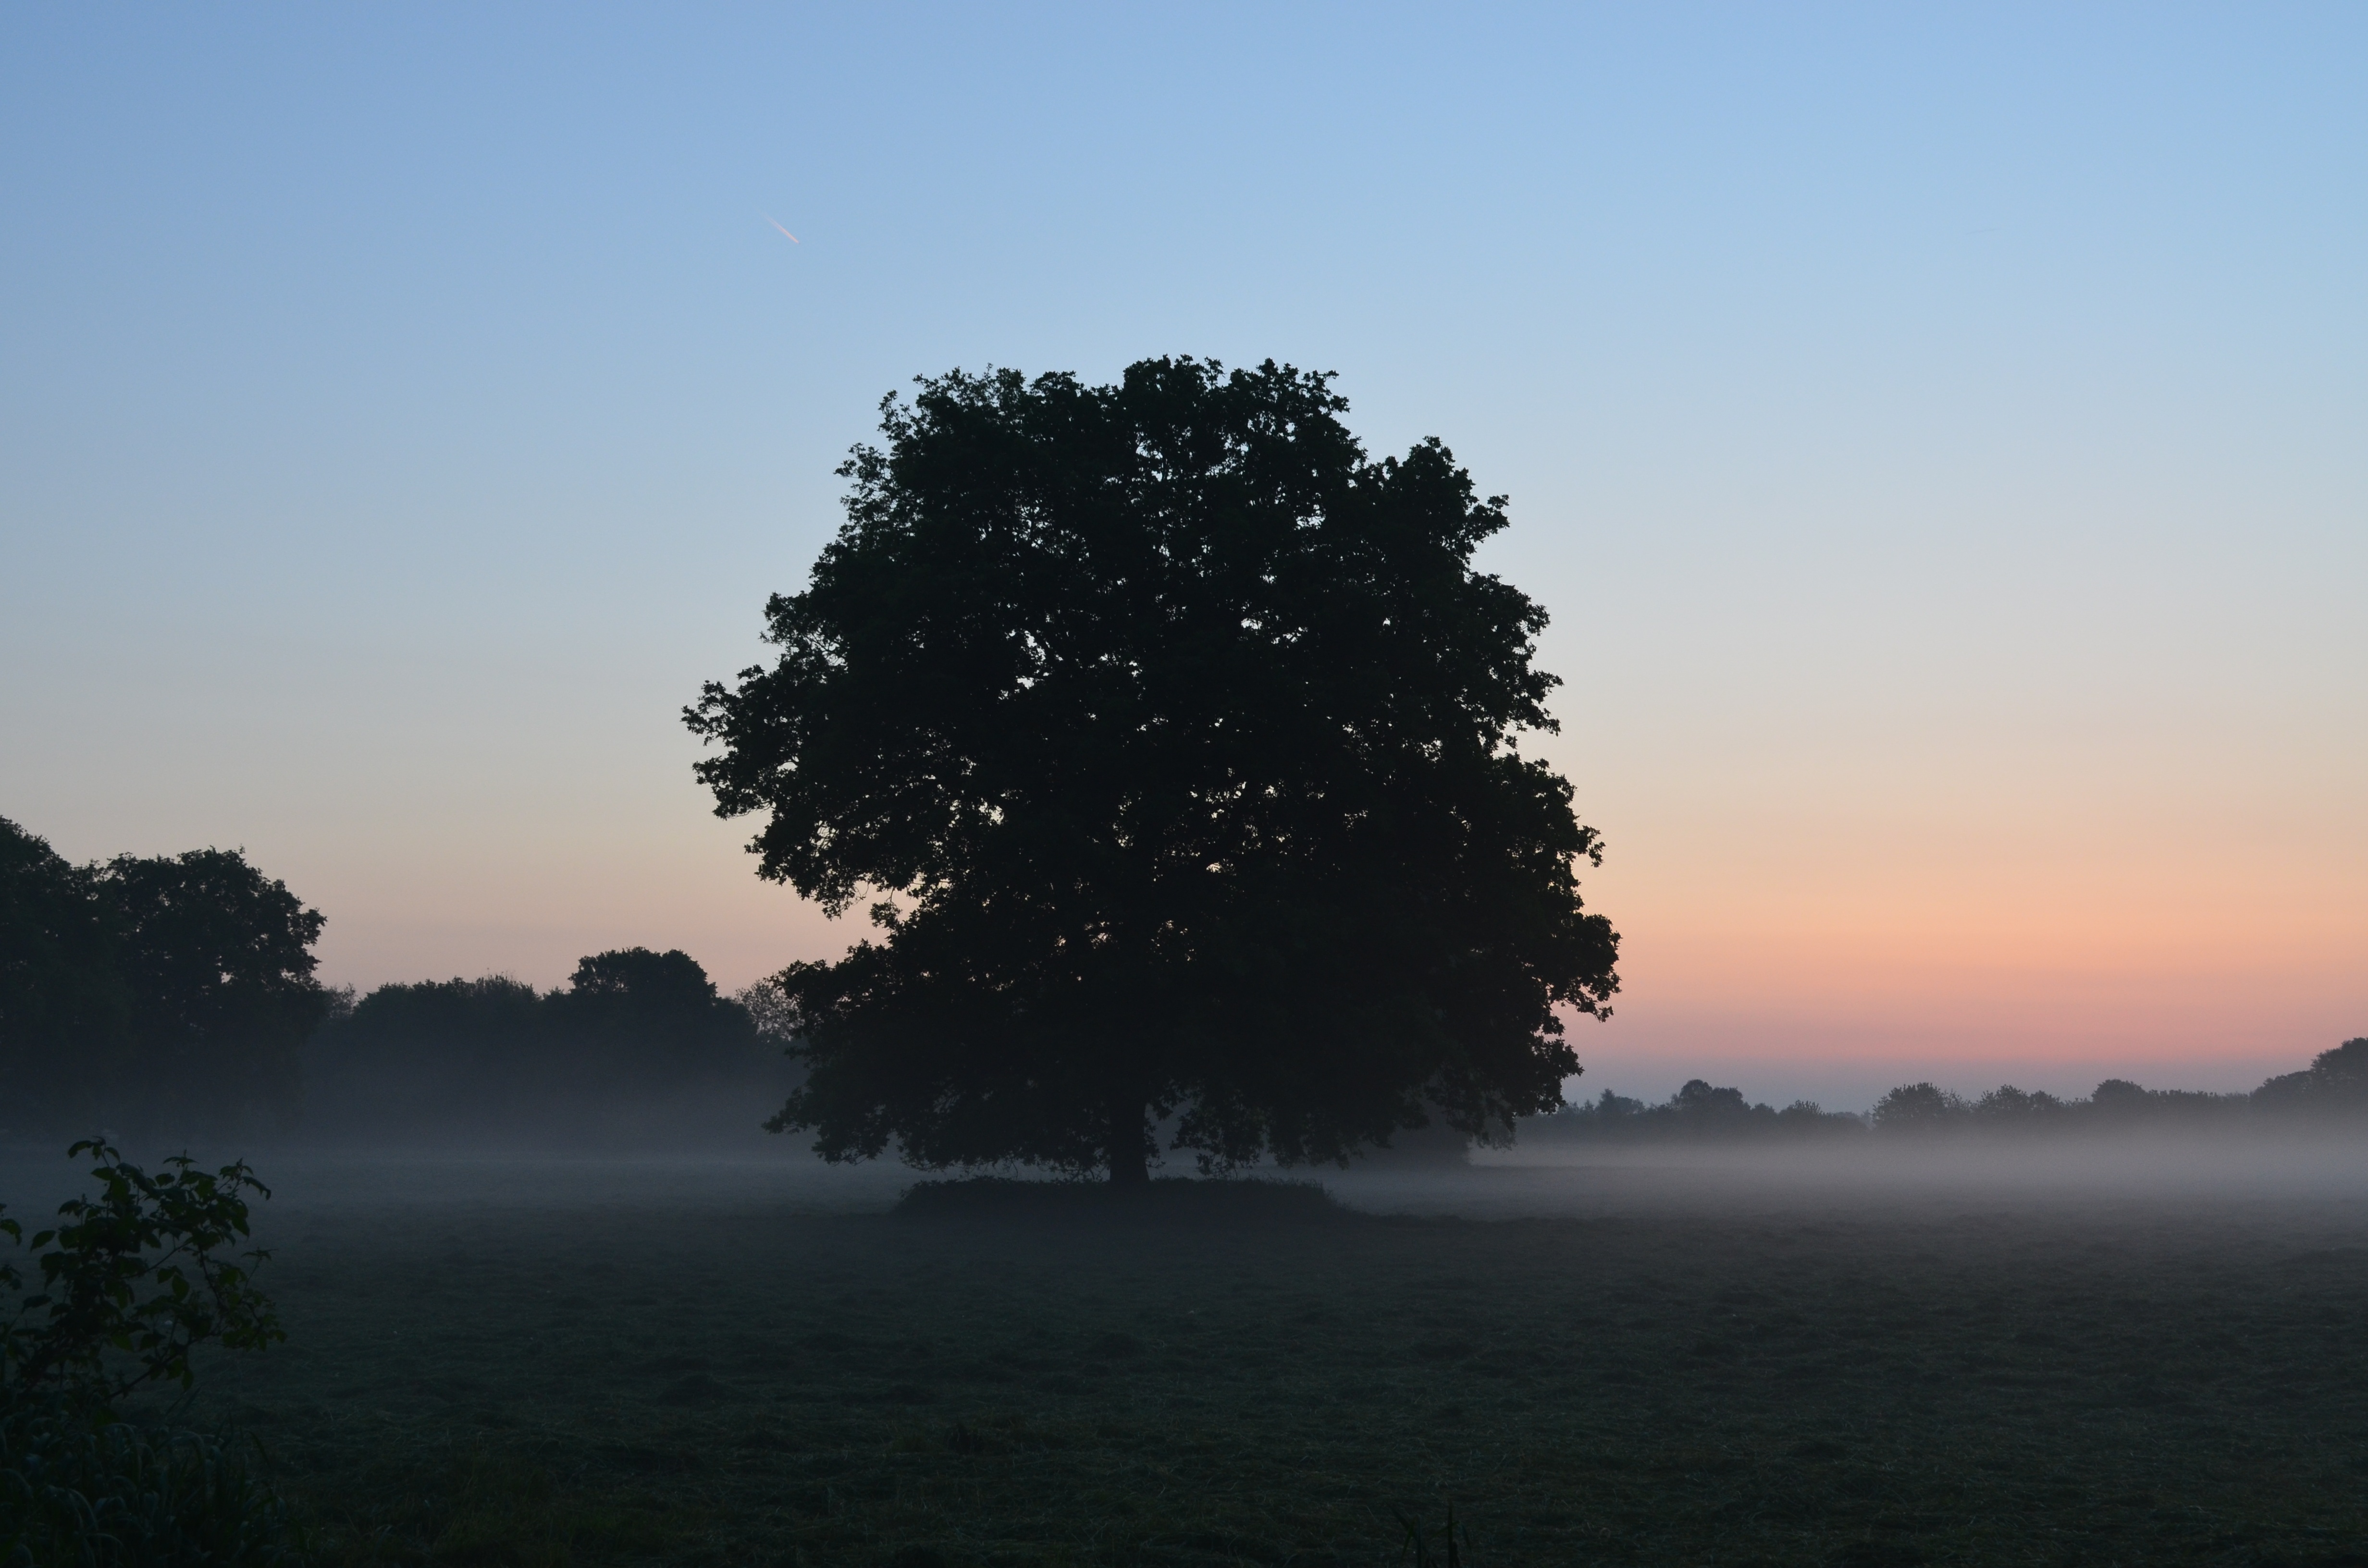
tree, nature, horizon, cloud, sky, sun, fog, sunrise, sunset, mist, sunlight, morning, hill, lake, dawn, atmosphere, dusk, evening, reflection, weather, haze, fog bank, morgenstimmung, atmospheric phenomenon, woody plant